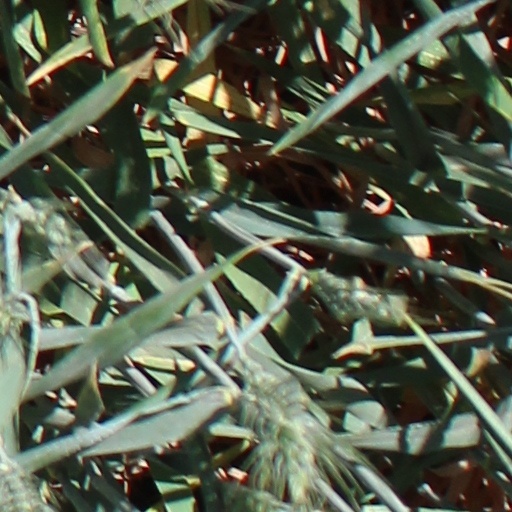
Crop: wheat